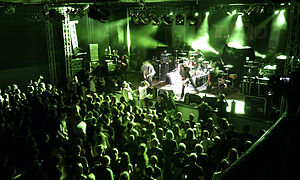
Ill Niño
Ill Niño er et latin amerikansk nu-metalband der blev stiftet i New Jersey, USA.